Church of St Peter-le-Bailey

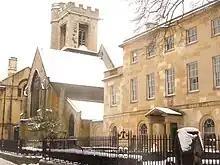
St Peter-le-Bailey, now St Peter's College chapel

The Church of St Peter-le-Bailey is a church on New Inn Hall Street in central Oxford, England. It was formerly next to Bonn Square, which was originally the churchyard. Now it is located halfway up New Inn Hall Street to the north.